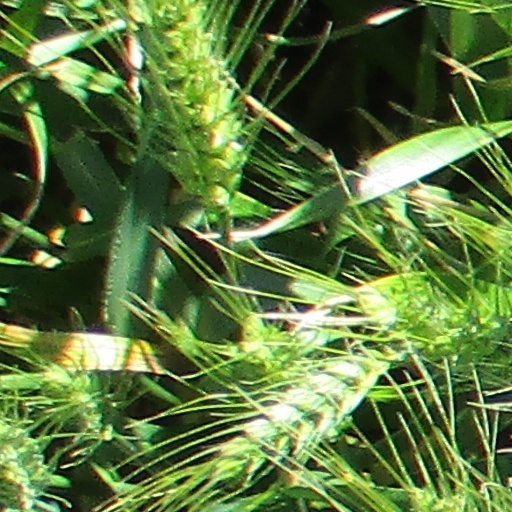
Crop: wheat